SS Nailsea Court (1936)

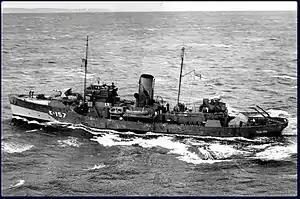
was within 250 yards of "Nailsea Court"s lifeboat when she was stopped by the failure of her steering gear. As a result, 34 of the boat's occupants were lost and only three were rescued.

About half an hour later the lifeboat capsized. The sea swept away exhausted men. Bette counted 17 men clinging to the keel of the upturned boat, but later he counted only seven. "Dauphin" managed to reach the boat about three and a half hours after it capsized. The corvette rescued Bette, the mess-room steward and a greaser. Bette could not tell whether the other four men were dead, or dared not let go of the boat to be rescued.